English cricket team in Australia in 1894–95

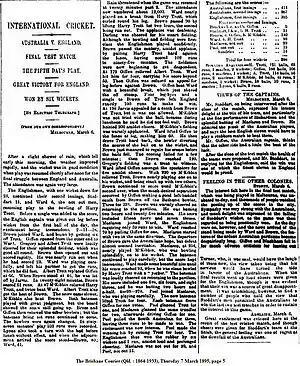
1895 newspaper article describing the fifth day of the final deciding Ashes match

The England cricket team toured Australia and Ceylon in 1894–95. The team, captained by Andrew Stoddart, played 24 matches in total, of which it won 10, drew 10 and lost 4. In first-class cricket, the team played 12, won 8 and lost 4.